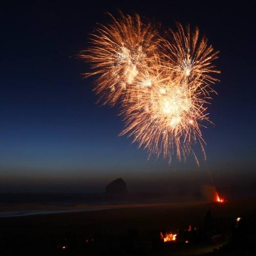
fireworks show on the day